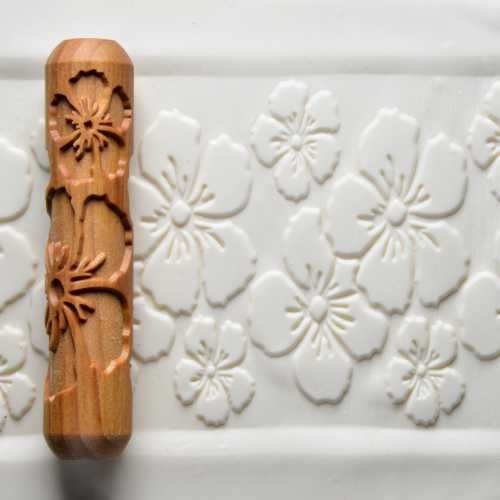
Hibiscus Flower - 12cm Big Handle Roller
BHR HandRollers are 12 cm (4.75 inches) long and 2.5 cm (1.0 inch) in diameter. You simply roll them with your hand across the clay or up the wall of a pot to create a beautiful pattern in the clay. The MKM Roller Board can help create long smooth rolls and avoid knuckle bumps. BHR HandRollers are deeply carved, have unique designs, and release well from clay and any soft medium. All MKM rollers are made from wood that is precision carved to make deep beautiful impressions. The rollers are also beveled carved, allowing them to release easily from clay. You simply roll the BHR roller with your hand across the clay or up the wall of a pot to create a beautiful pattern. Because of their smaller size and light weight, BHR rollers are perfect for rolling vertically up the walls of a thrown pot. BHR rollers also work great on slabs. The ends of the rollers are rounded to avoid a line along each side of the pattern. This allows patterns to blend. For long rolls, the MKM Roller Board can help create long smooth rolls and avoid knuckle bumps. MKM rollers are finished with tung oil to ensure durability over many years of use. MKM tools are easily cleaned with water and a soft toothbrush.
Brand: MKM
Category: Arts & Entertainment > Hobbies & Creative Arts > Arts & Crafts > Art & Crafting Tools > Craft Measuring & Marking Tools > Brayer Rollers